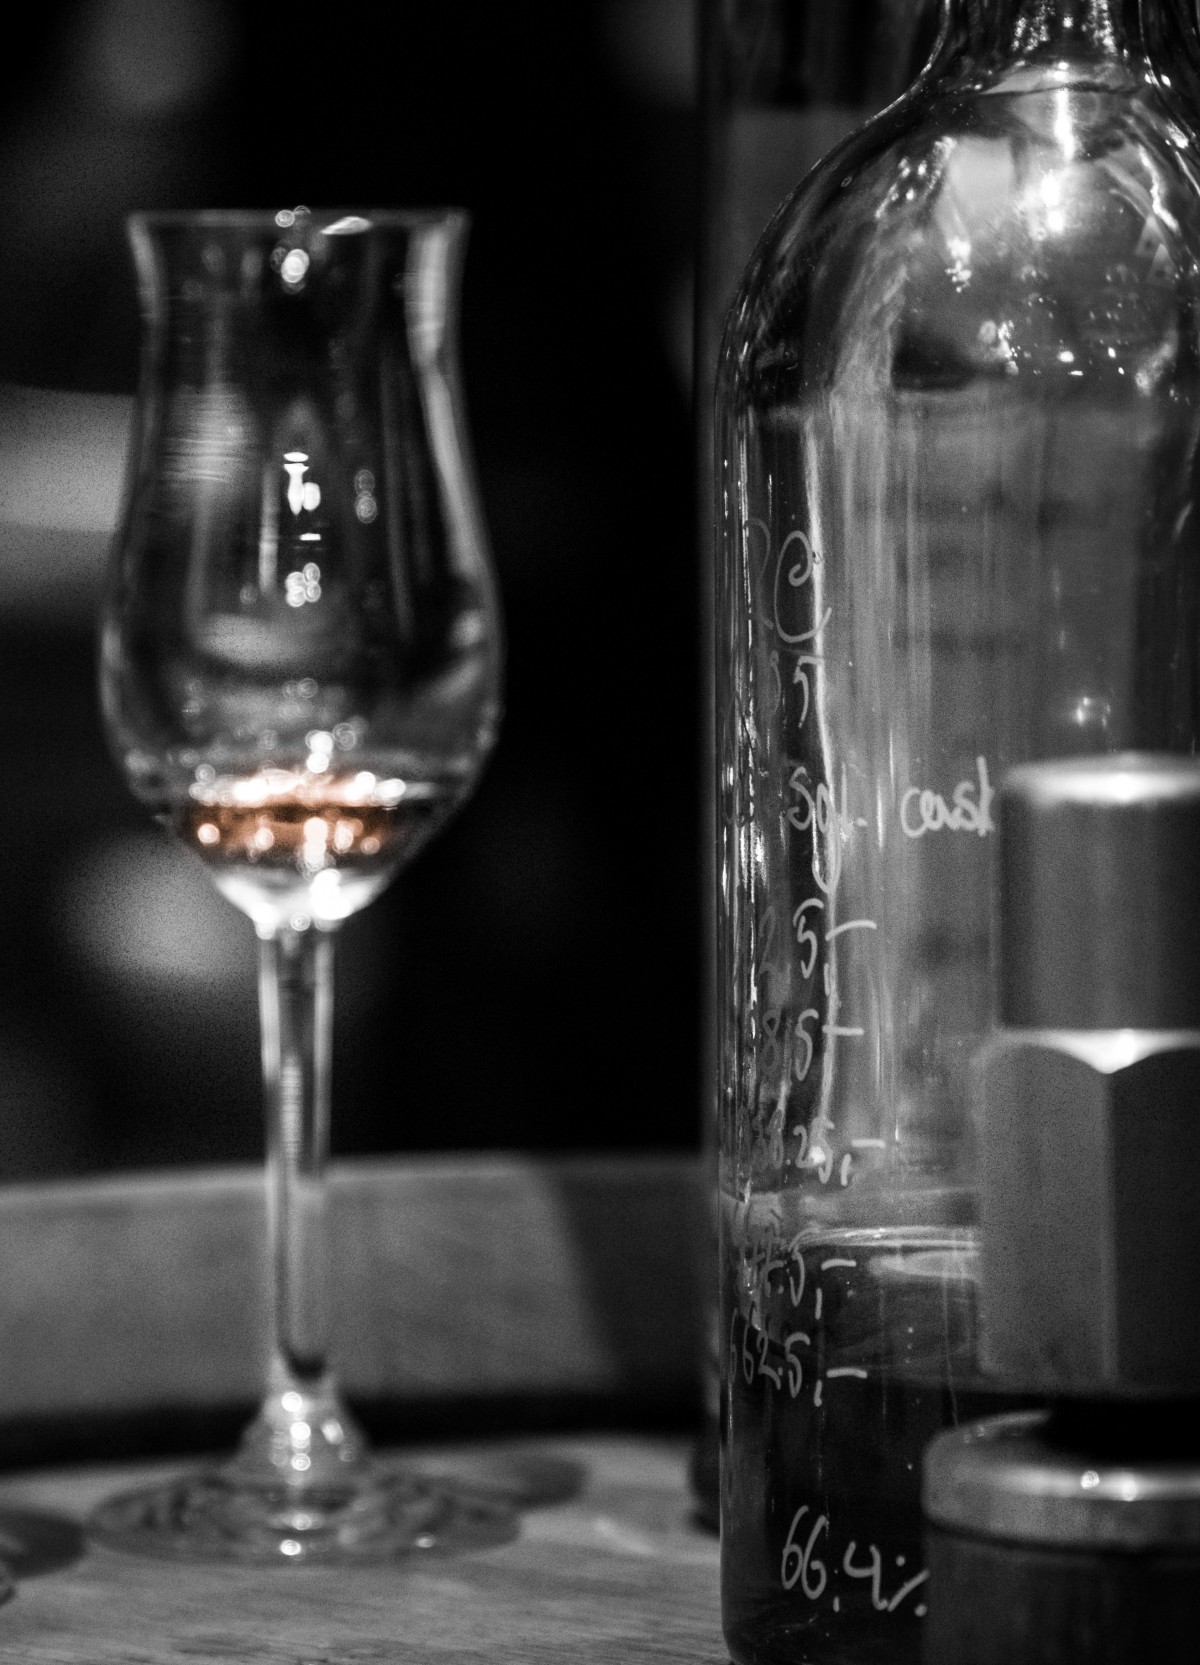
Tags: drink, glass bottle, wine glass, alcoholic beverage, still life photography, monochrome photography, distilled beverage